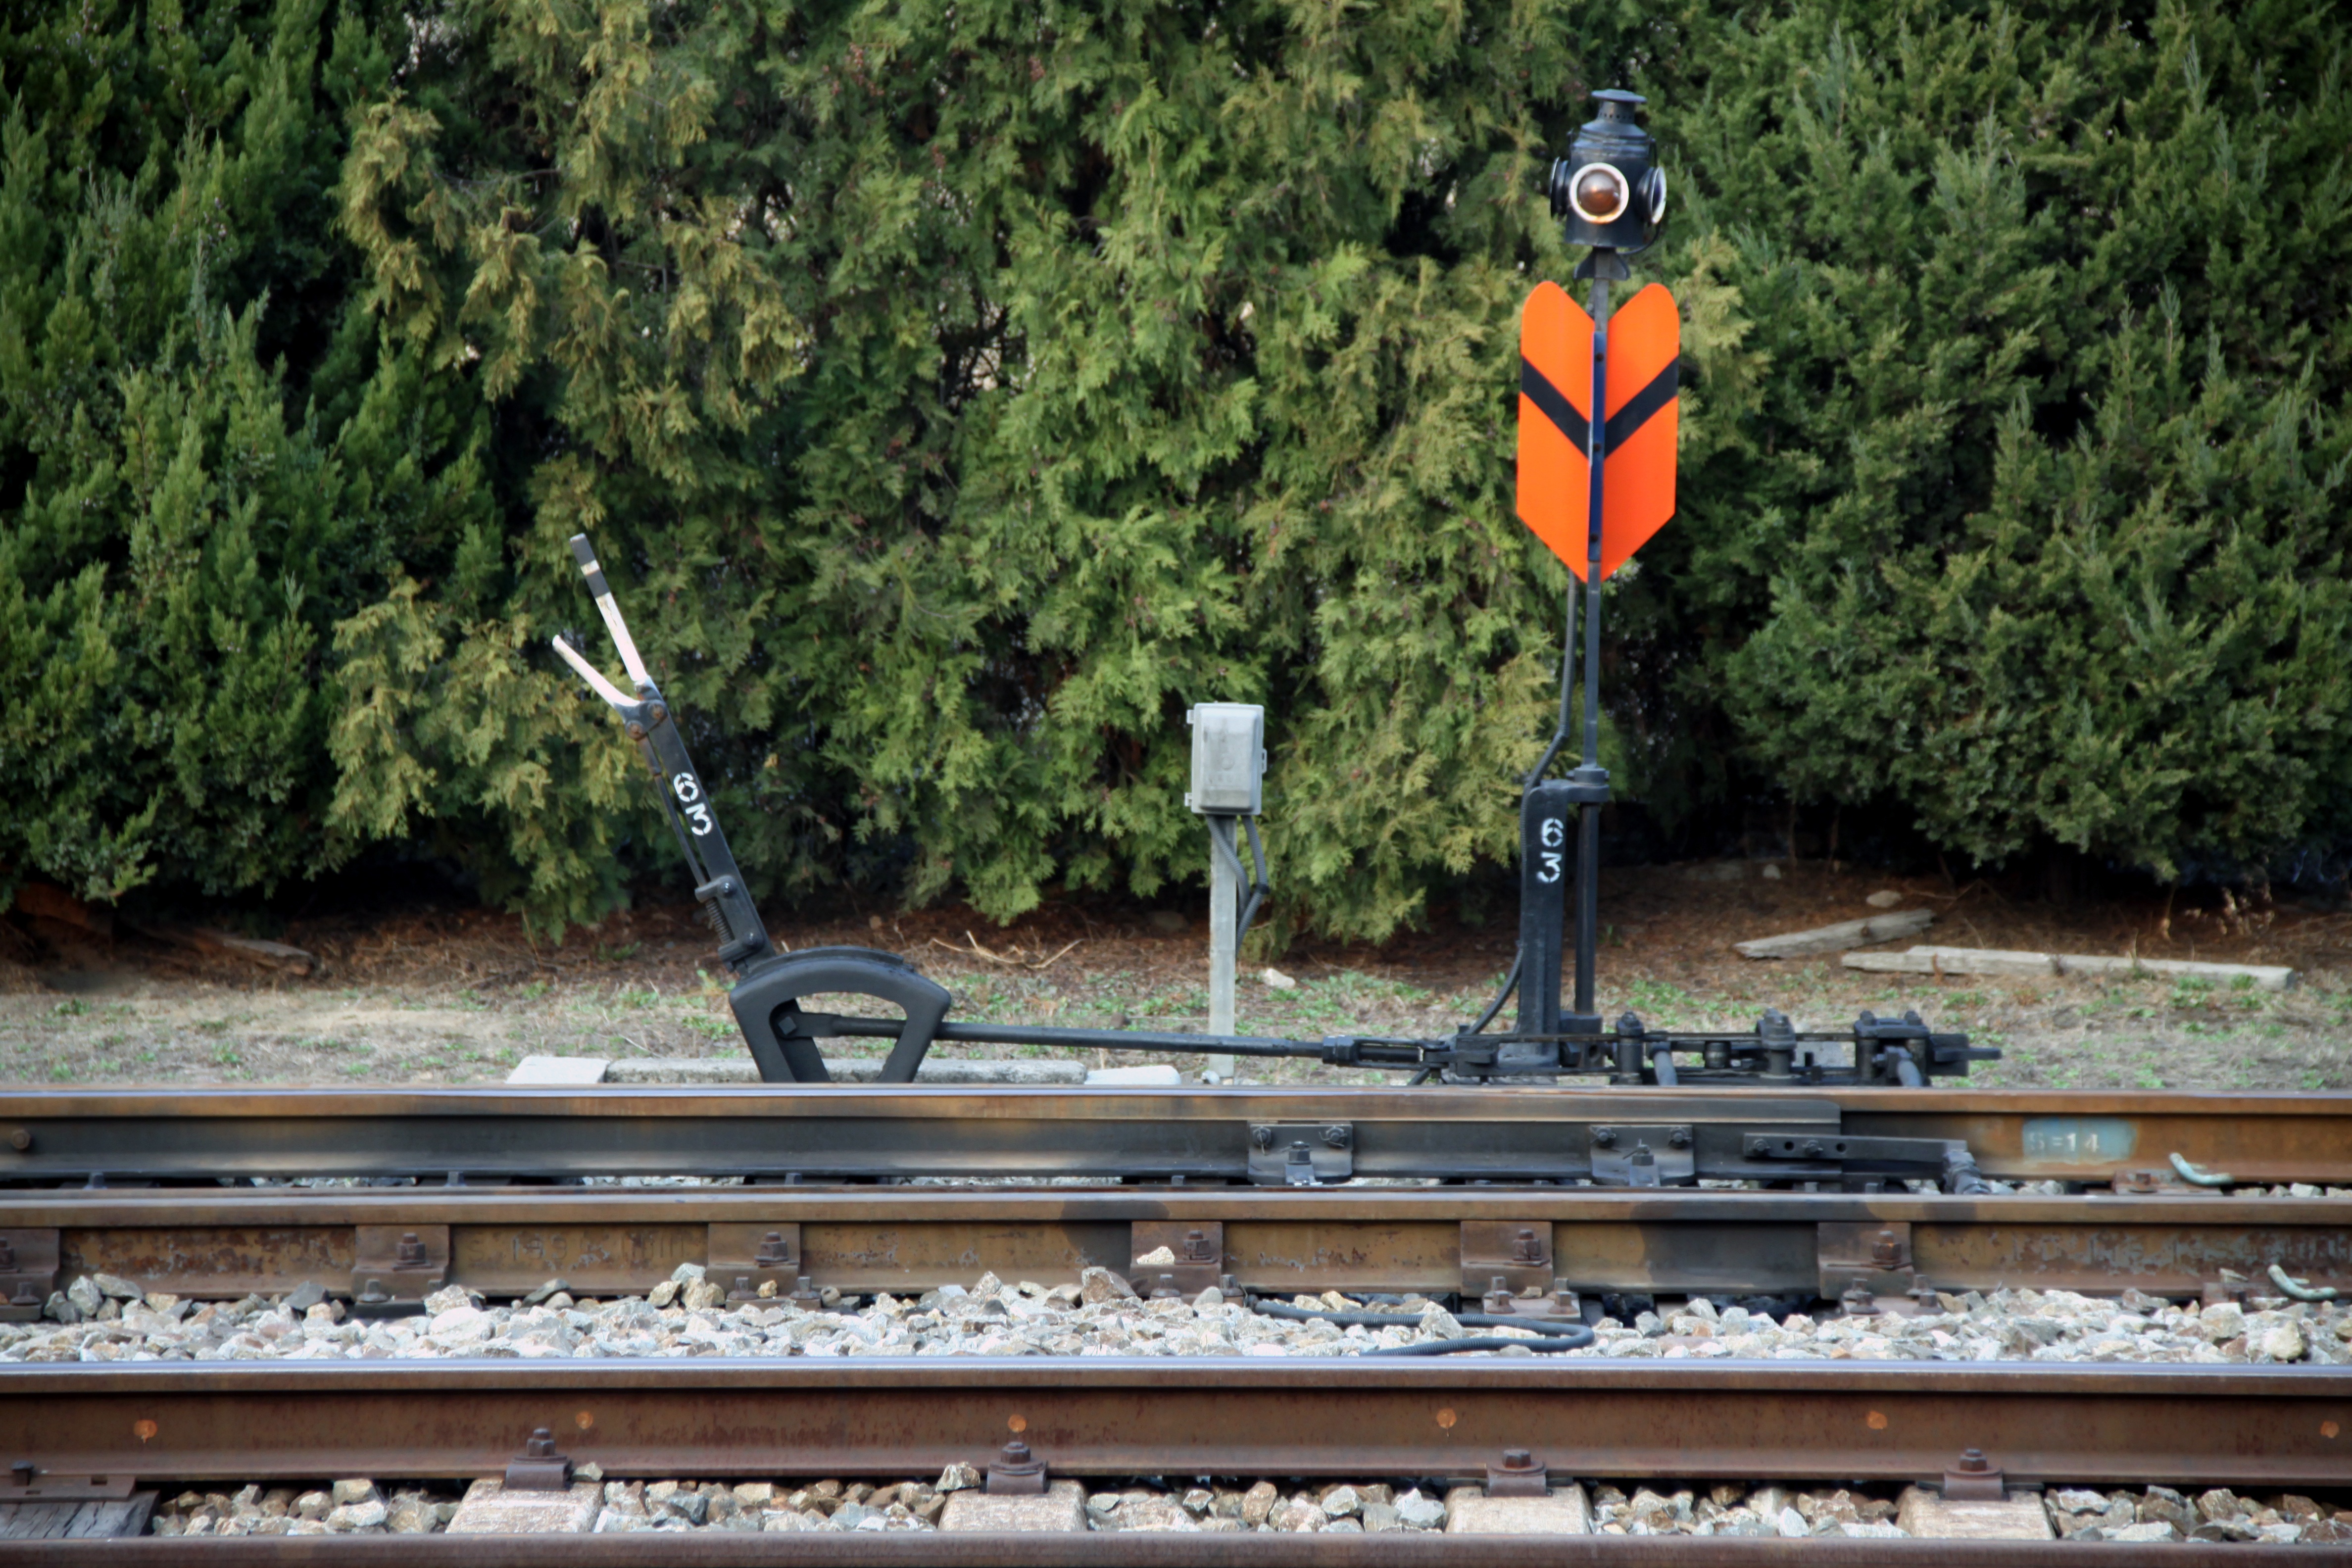
landscape, fence, track, railway, train, travel, transport, vehicle, train station, rail transport, republic of korea, the railroad line, rolling stock, geological phenomenon